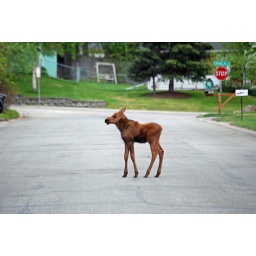
dont worry,I was standing in the street making sure no cars would hit him.